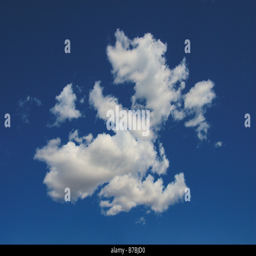
fluffy white cloud against a bright blue sky